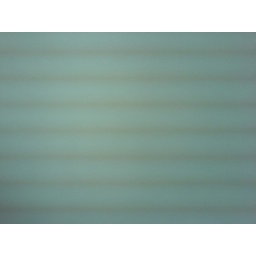
Light Bar in white paper (3)